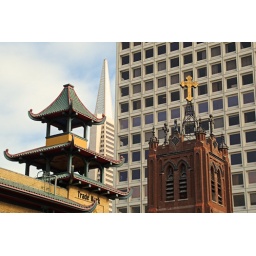
I like the juxtaposition of the top of the Chinese building, the Transamerica Pyramid, the church, and the modern office building in the financial quarter.